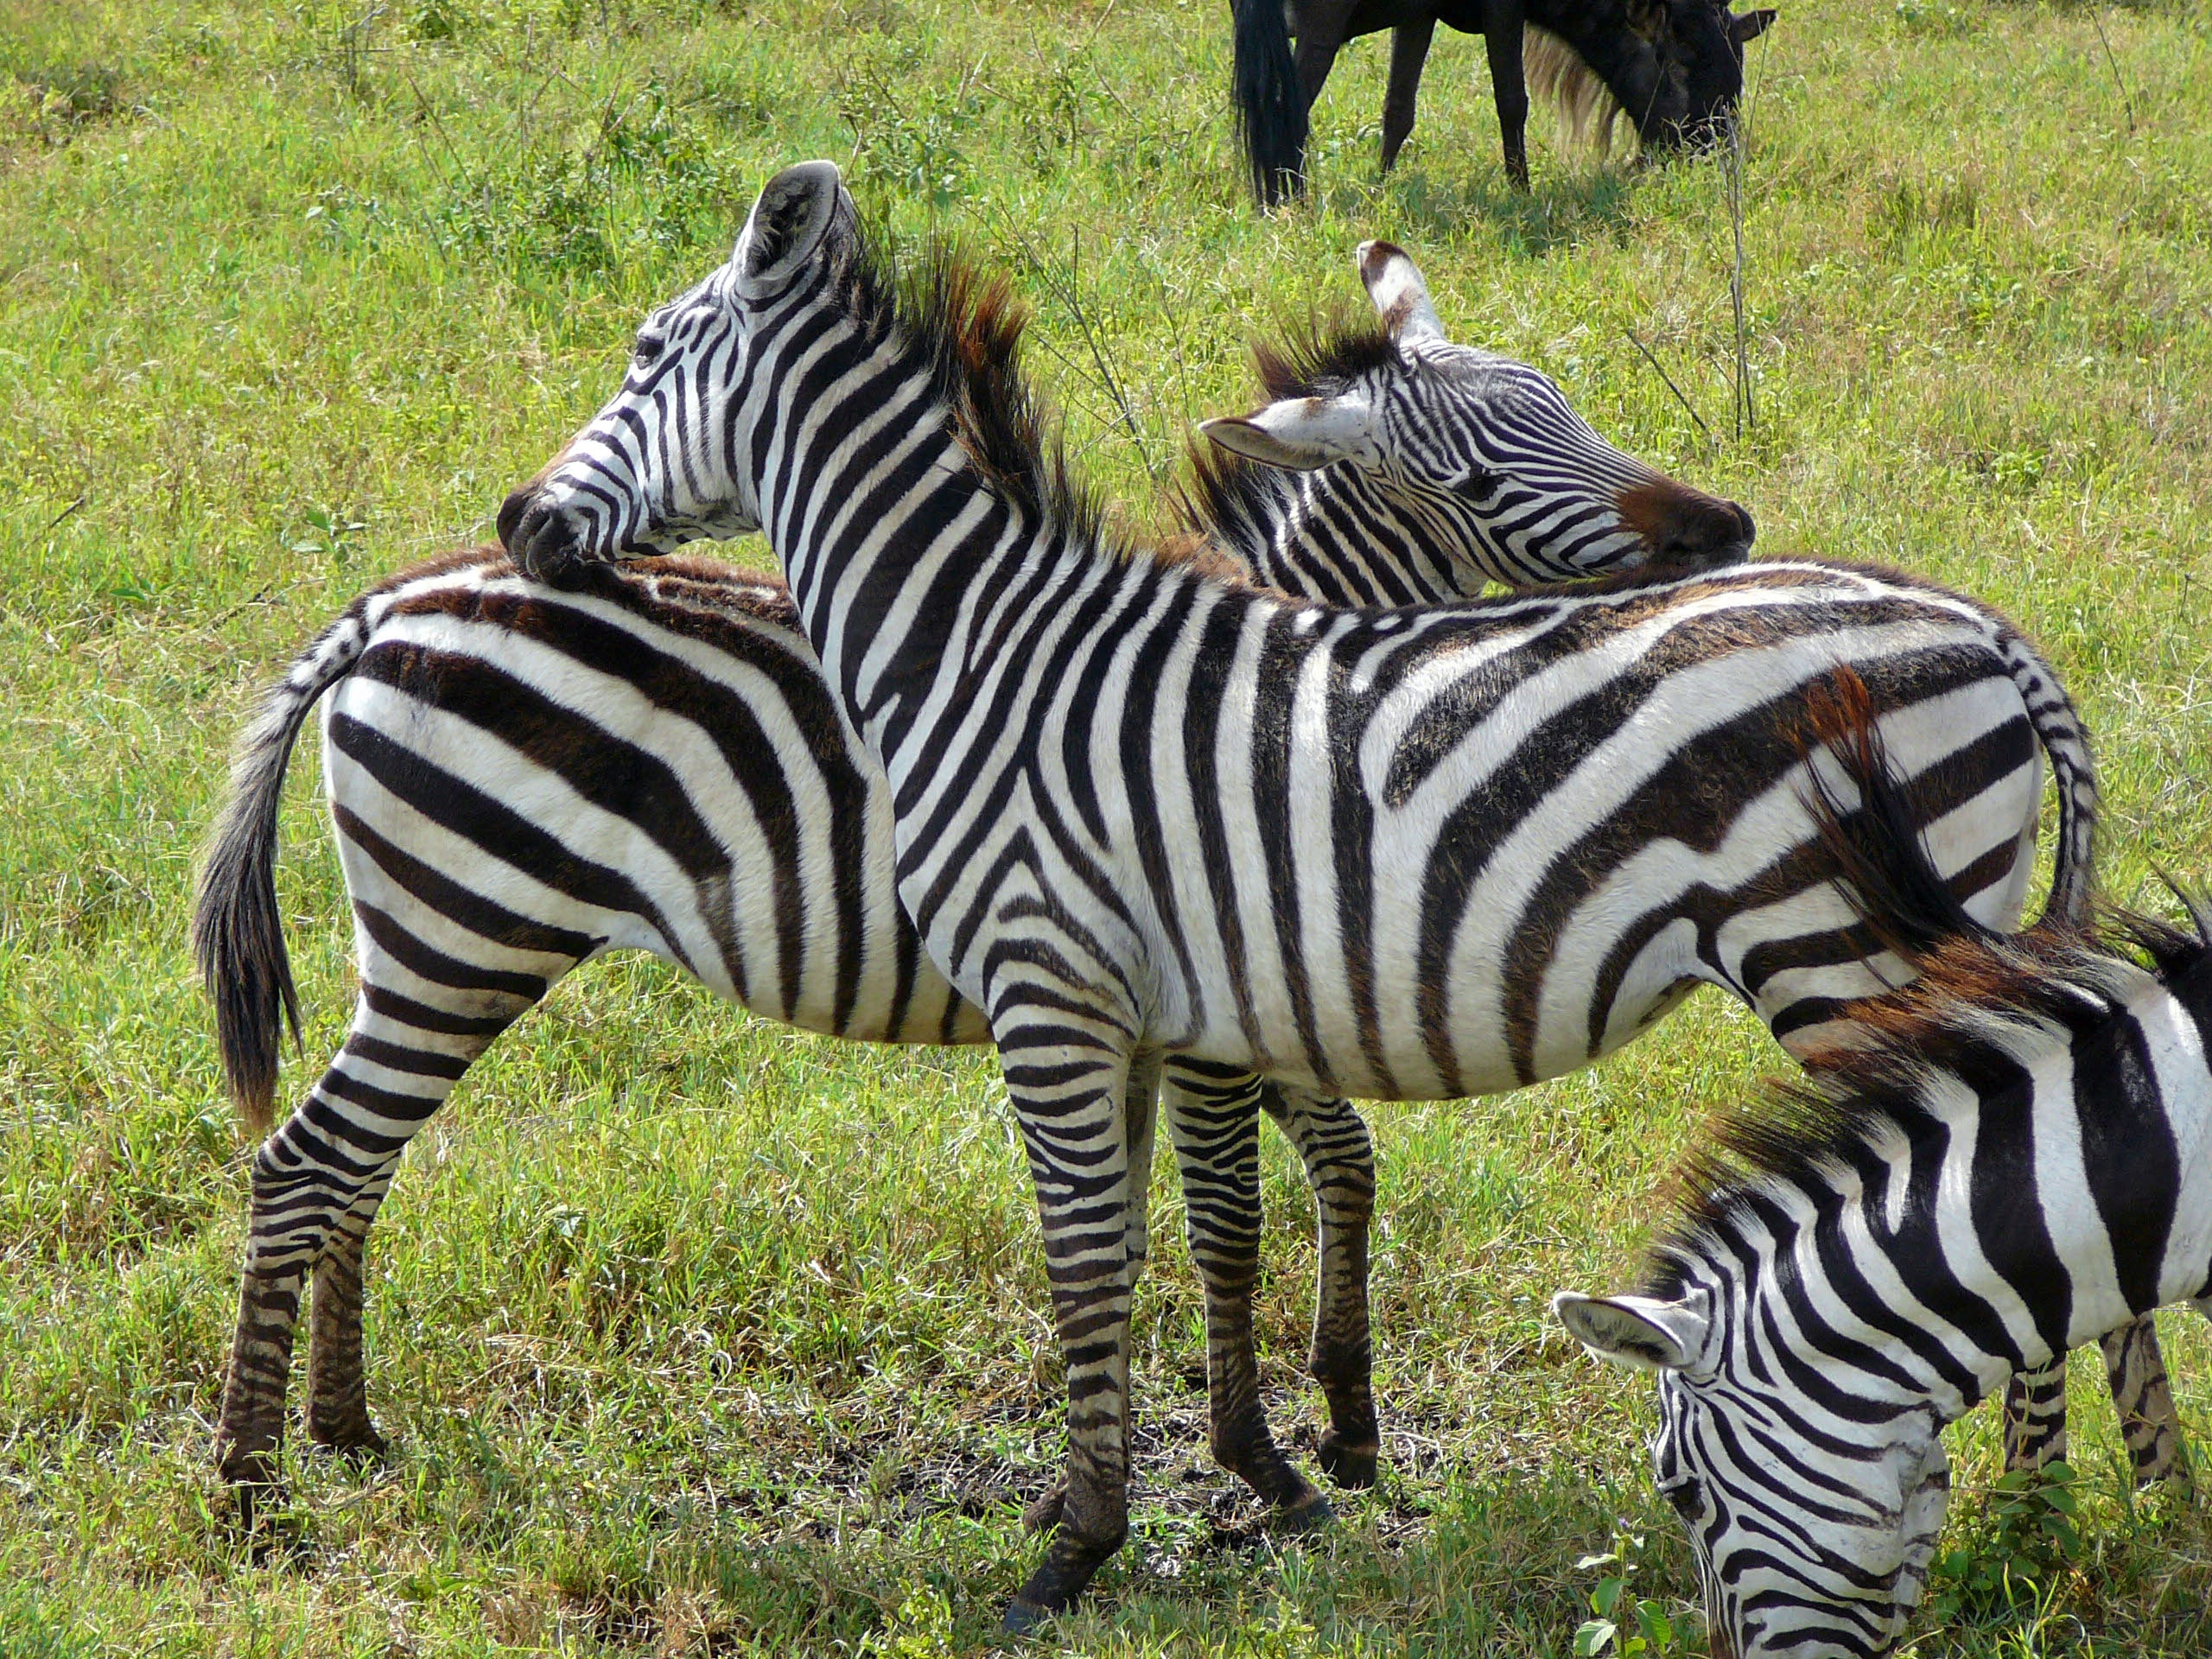
wildlife, wild, deer, africa, mammal, fauna, zebra, vertebrate, tanzania, safari, horse like mammal, ngoro ngoro